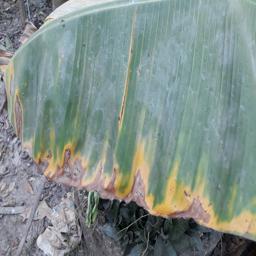
Label: POTASSIUM DEFICIENCY